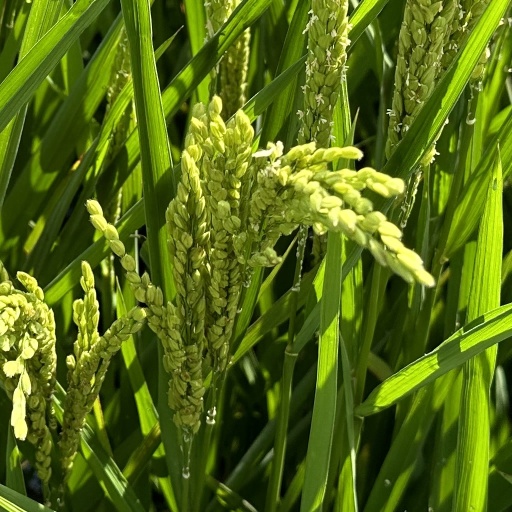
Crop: rice